NAMCO Block

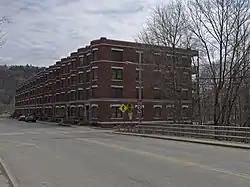
NAMCO Block from Union Street

The NAMCO Block is an apartment block built in Windsor, Vermont in 1920-1922. It was listed on the National Register of Historic Places in 1991 as an example of a large-scale company housing project. The building is located at the corner of Union and Main Streets, in the southern part of the historical center of Windsor.